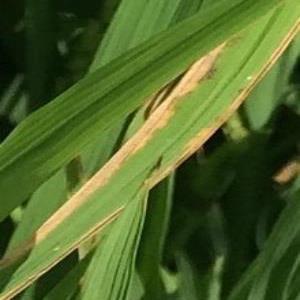
Disease: Bacterialblight